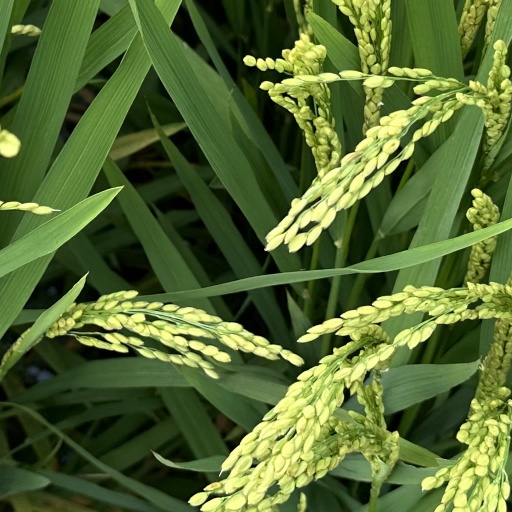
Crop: rice